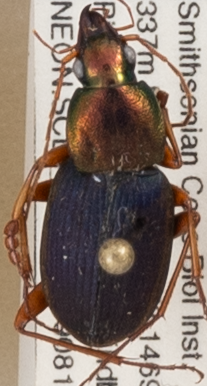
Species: Chlaenius emarginatus
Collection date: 2019-08-15
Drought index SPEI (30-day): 0.198
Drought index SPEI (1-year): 1.93
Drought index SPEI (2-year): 2.09